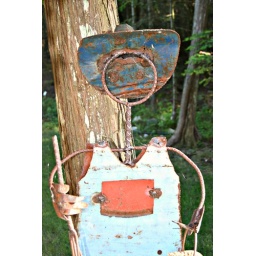
a friend in my mom's flower garden, if he ever shows up missing he's at my house LOL